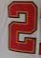
Number: 2